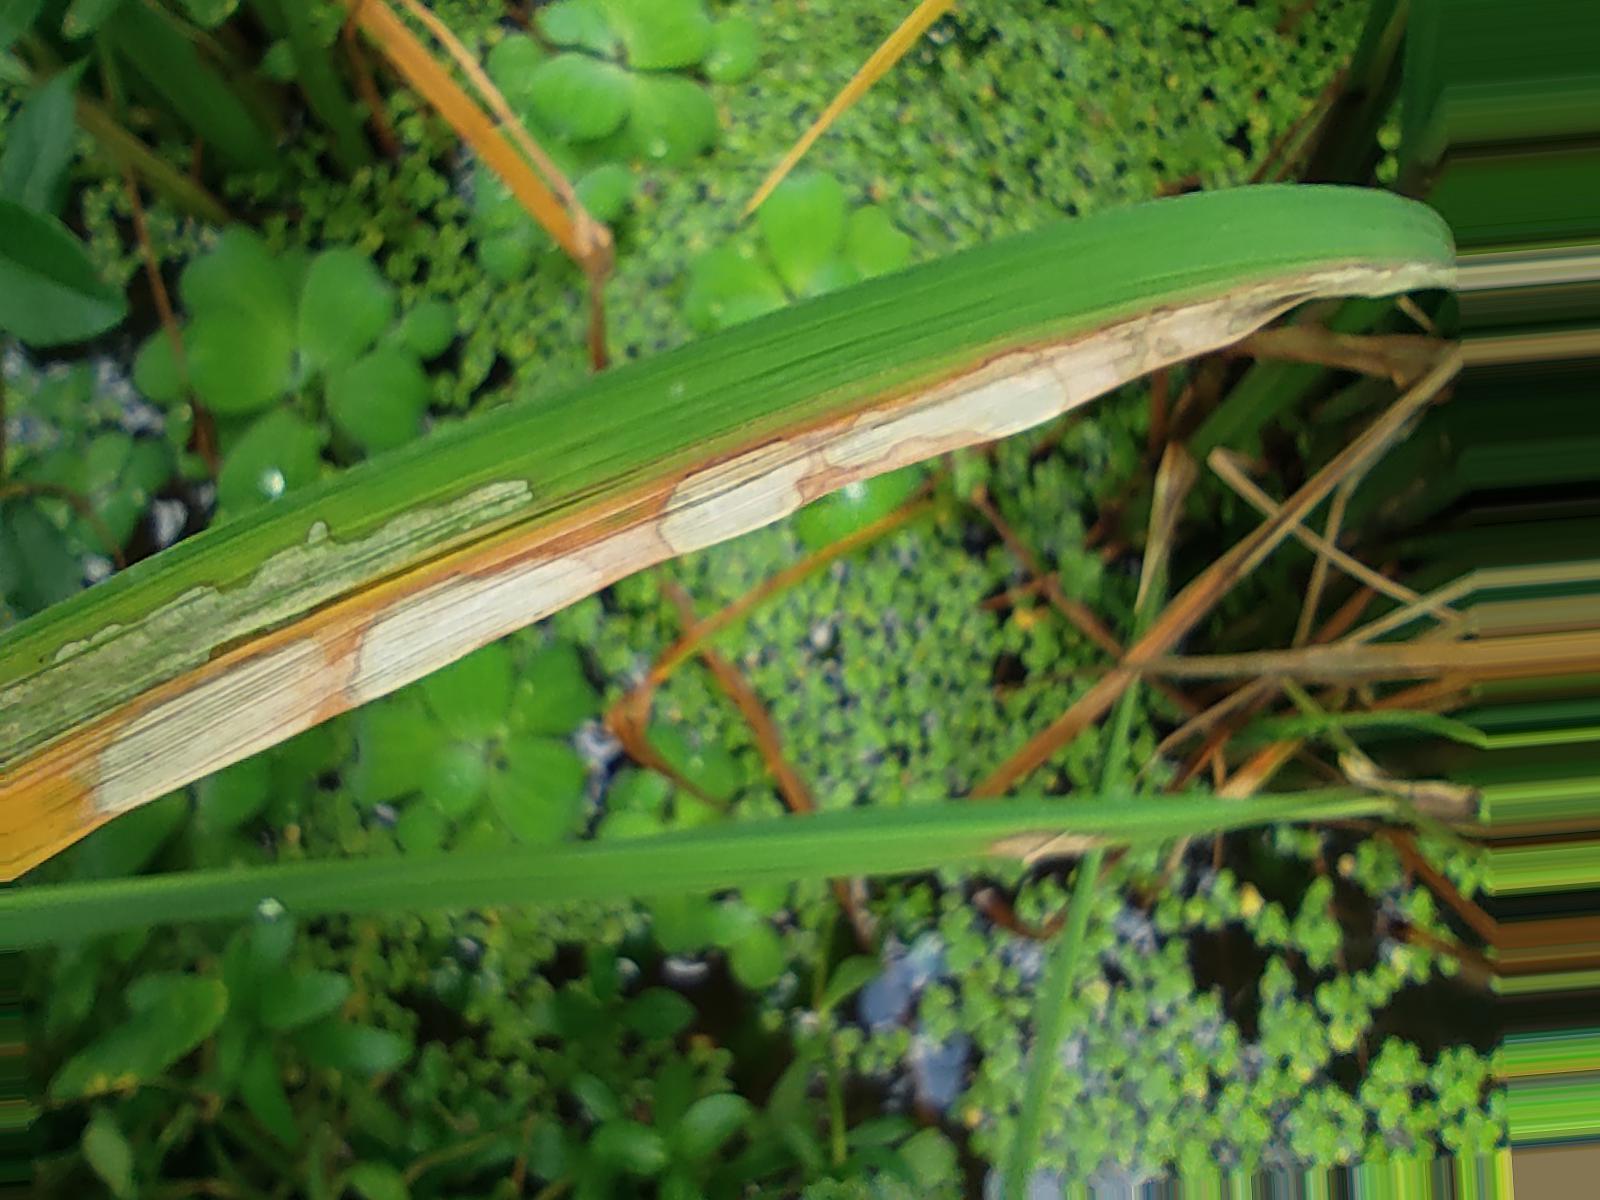
Nhãn: Bệnh Đốm Vằn ( Khô vằn ) ( Sheath Blight )